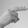
ASL letter: H